Federal Office for the Protection of the Constitution

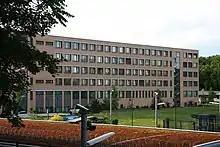
BfV building in Berlin

The BfV is based in Cologne. It is headed by a president and two vice-presidents and is organised in twelve departments: